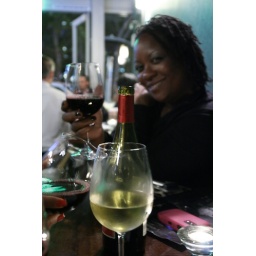
Tamira enjoying a glass of red at Penelope's in Oakland.